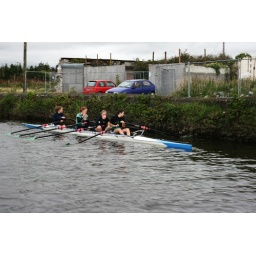
Moving a boat from the river barrow to the grand canal in a day..